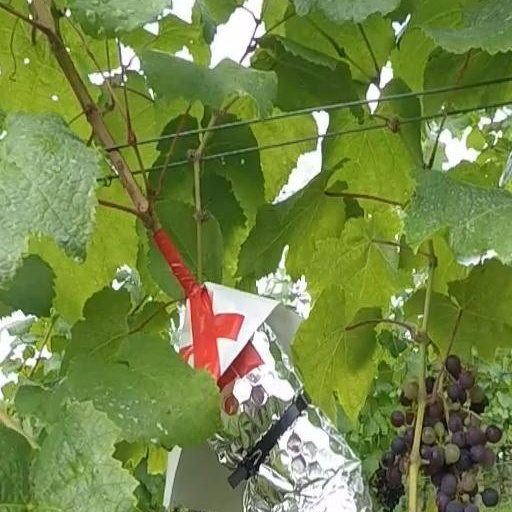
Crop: grape